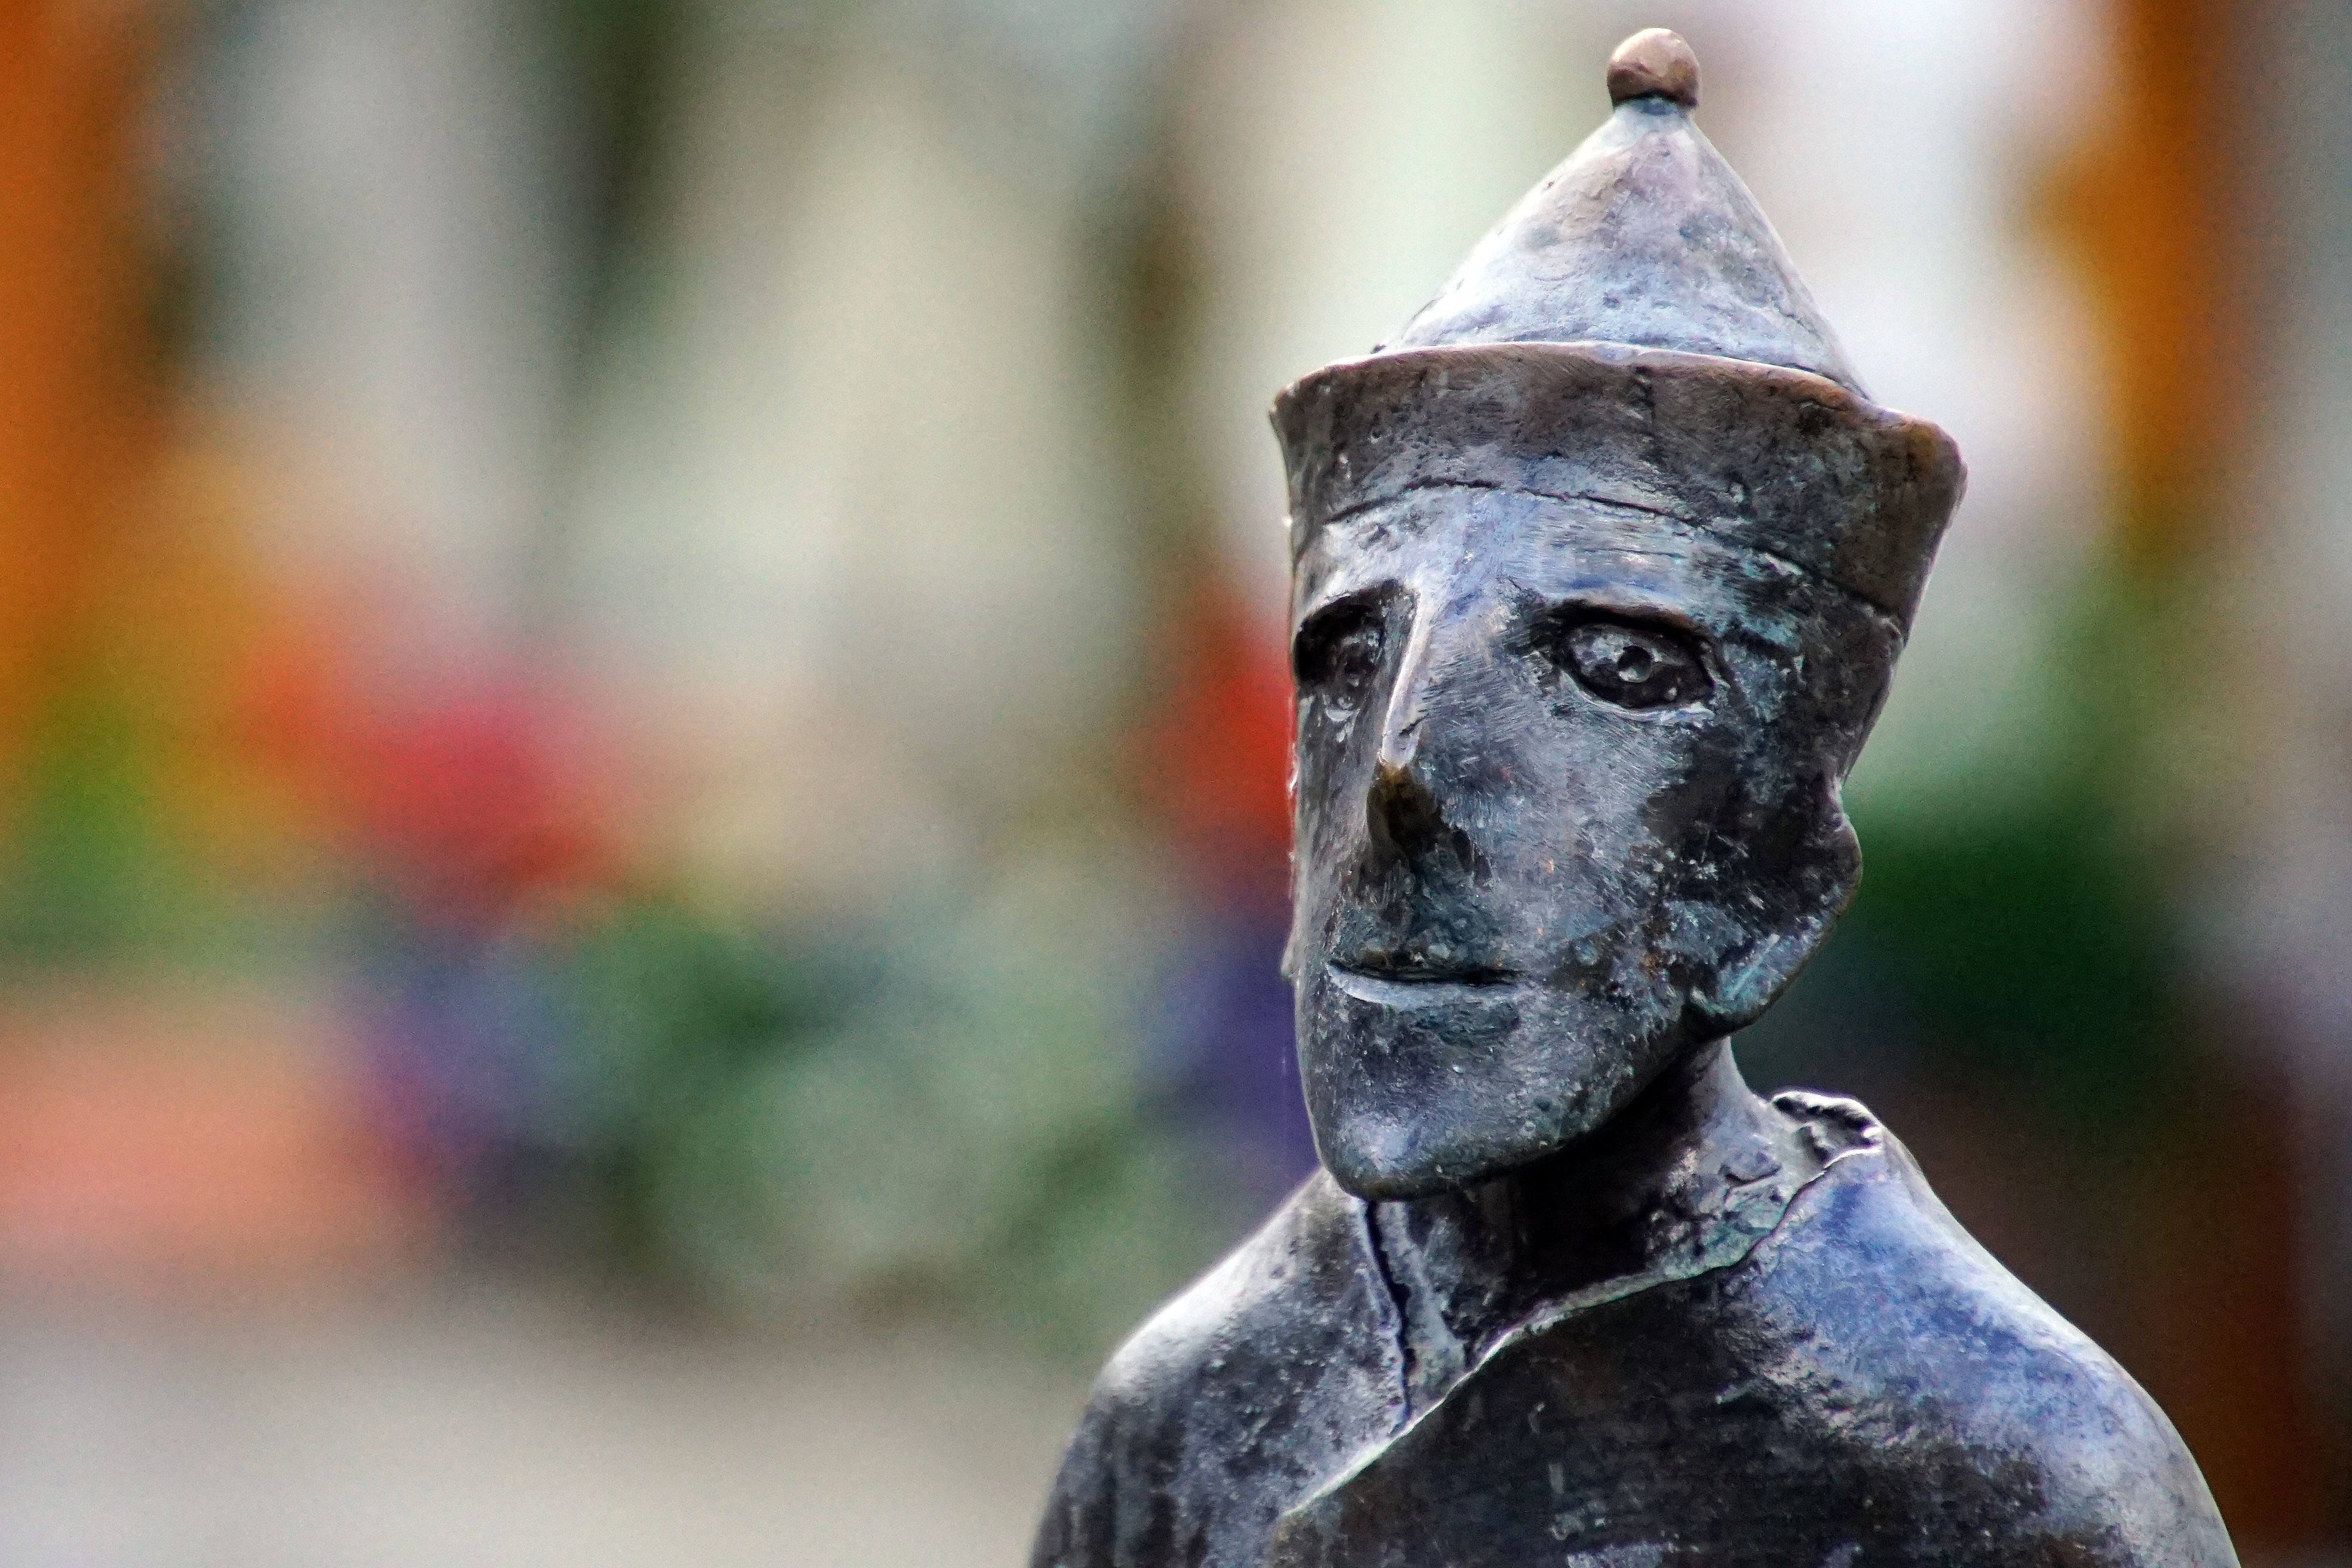
mountain, monument, statue, portrait, color, ancient, italy, hat, sculpture, art, temple, mountains, head, look, bronze, gloomy, chartreuse, middle ages, convent, ladinia, south tyrol, stone carving, ancient art, merano, sudtirol, venosta, senales, friar, prior, chartreux, monumneto, sony alpha